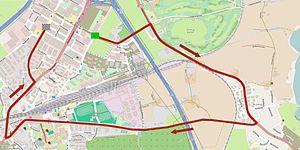
La 79ᵉ édition du Tour de Suisse a eu lieu du 13 au 21 juin 2015. C'est la dix-septième épreuve épreuve de l'UCI World Tour 2015.